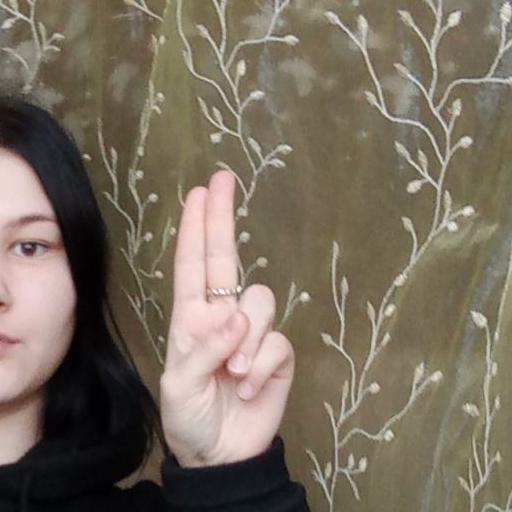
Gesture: two_up